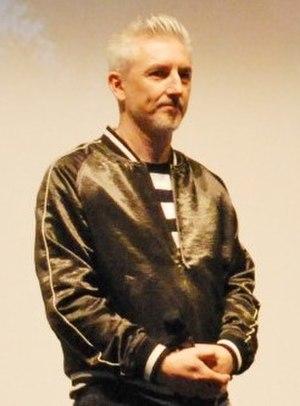
Greg McLean est un réalisateur, producteur et scénariste australien qui commença sa carrière de metteur en scène avec deux courts-métrages.